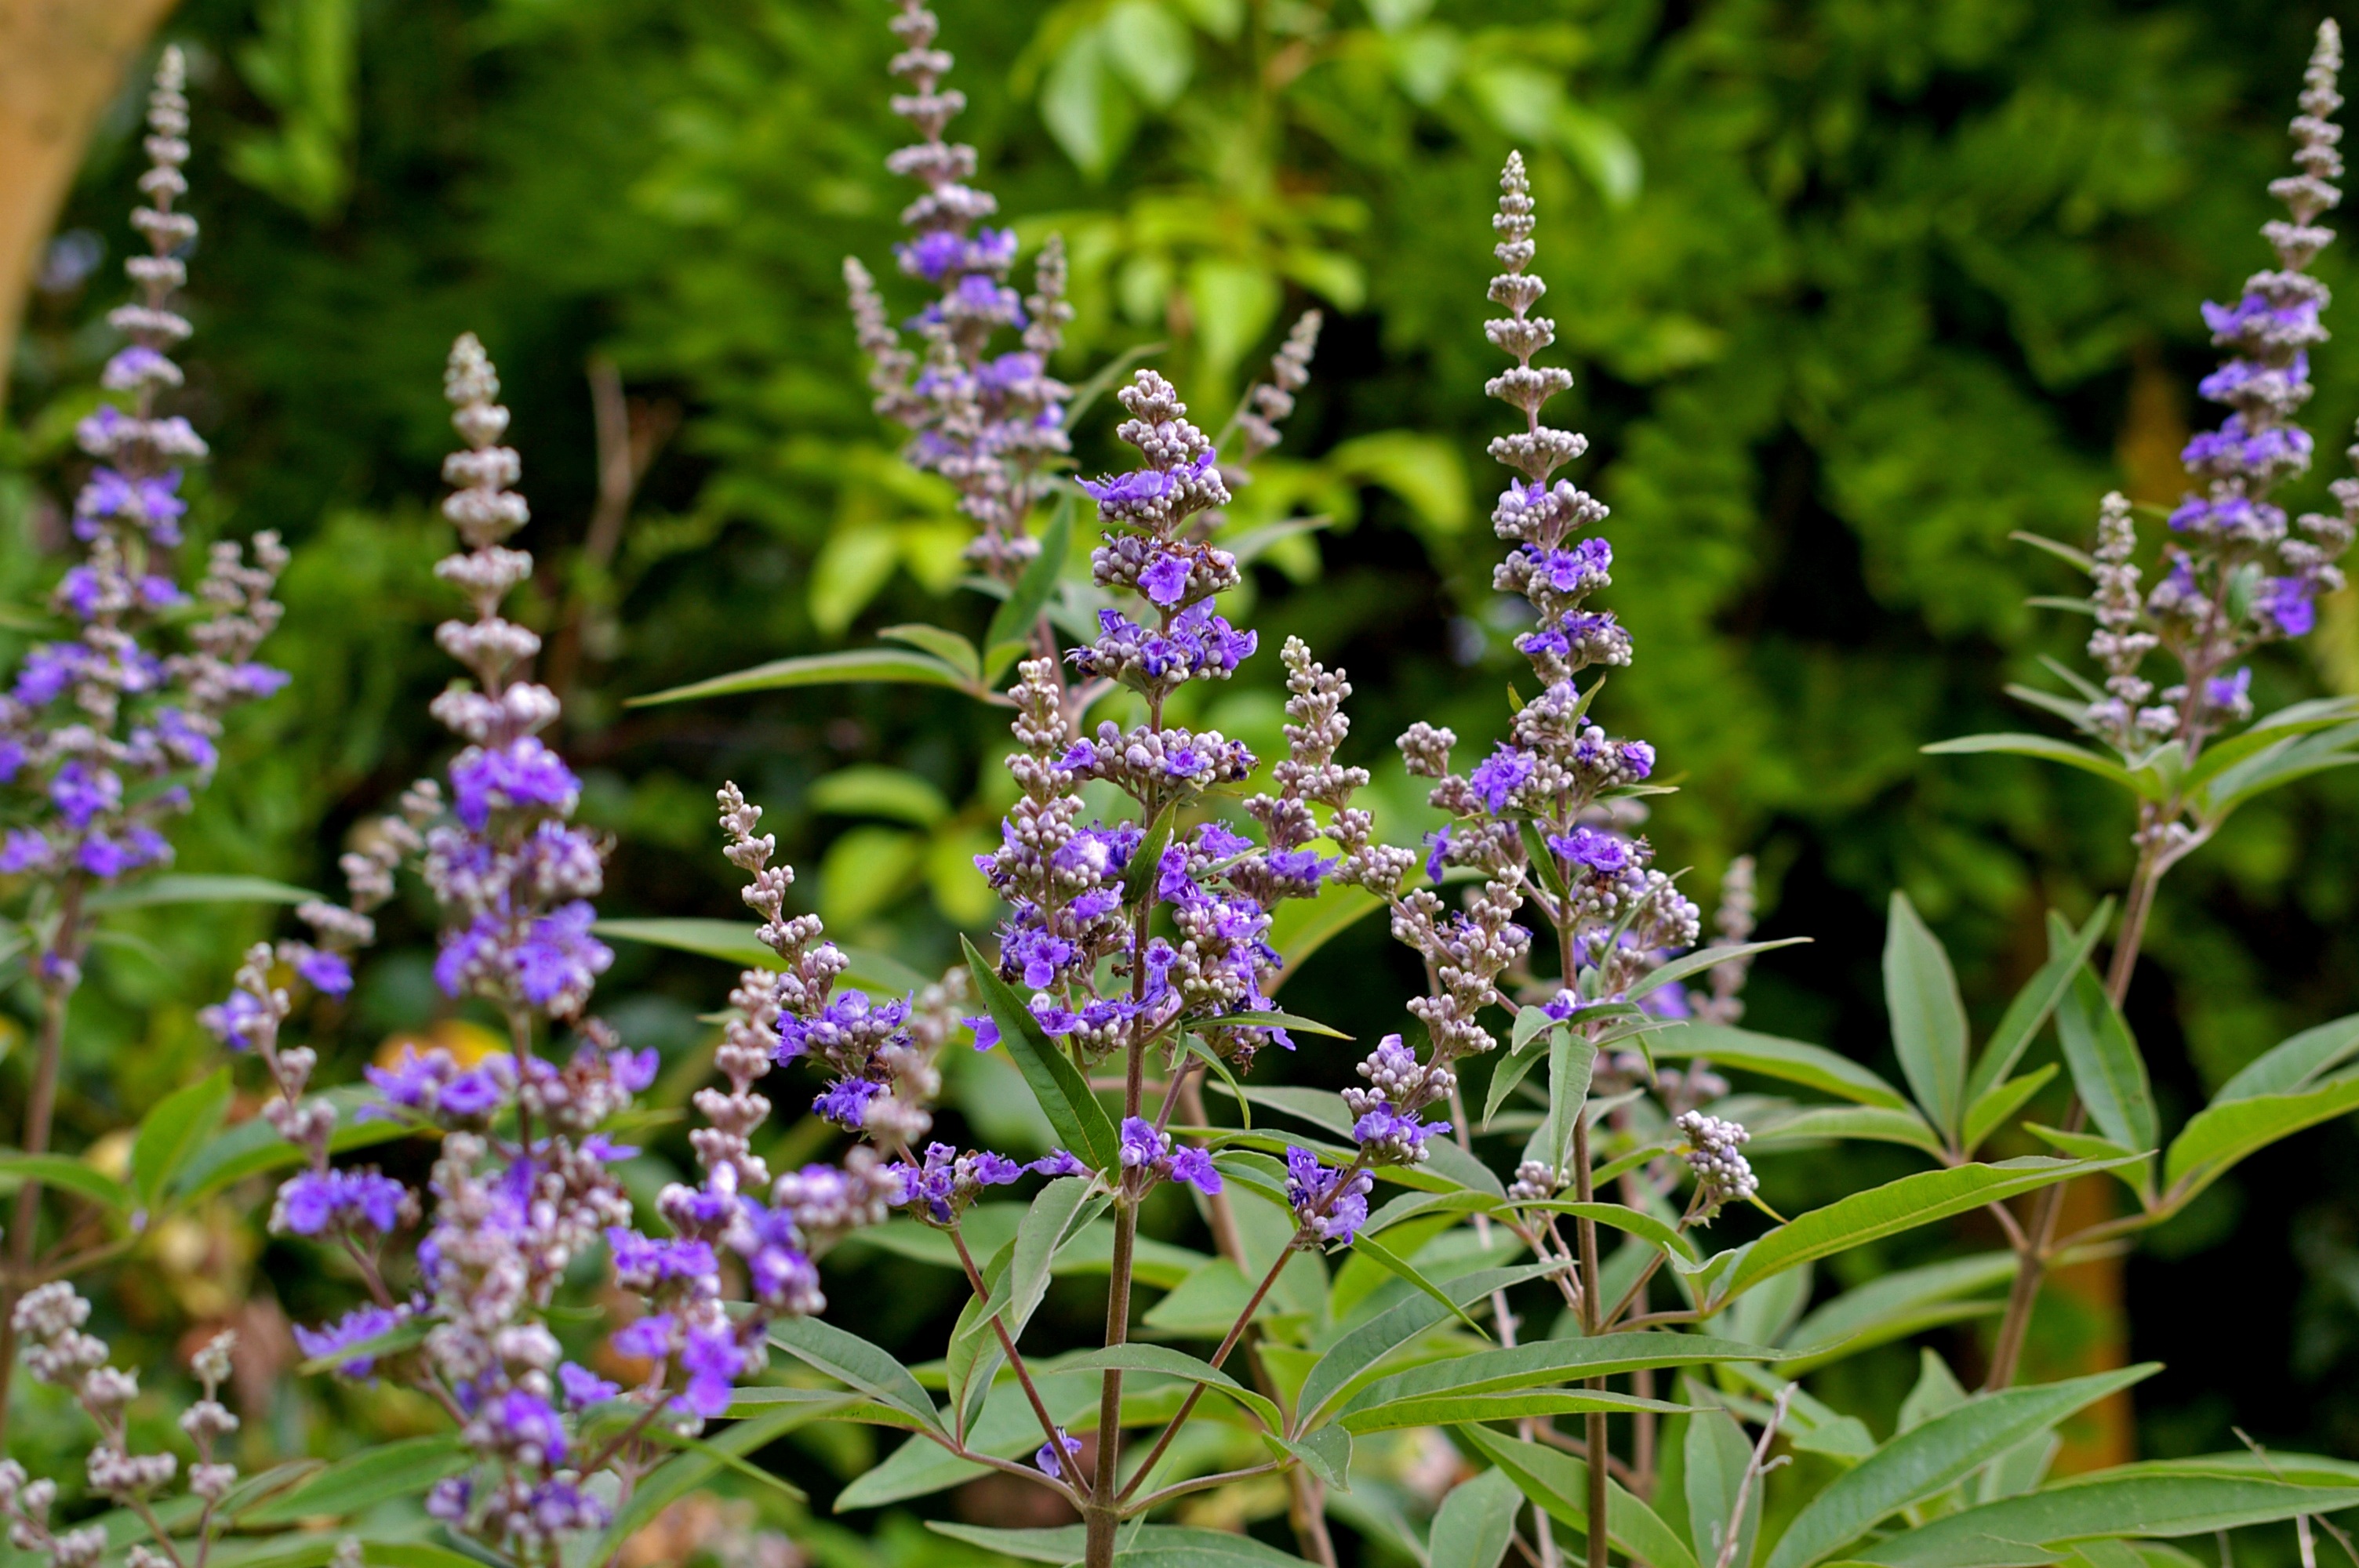
nature, branch, blossom, plant, flower, purple, bloom, summer, bush, pollen, pollination, green, herb, insect, autumn, park, botany, garden, flora, wildflower, shrub, violet, bee, beautiful, hummel, nectar, stamens, autumn flowers, blossomed, inflorescence, blue flowers, flowering plant, flowering shrub, monk pepper, annual plant, land plant, english lavender, hyssopus